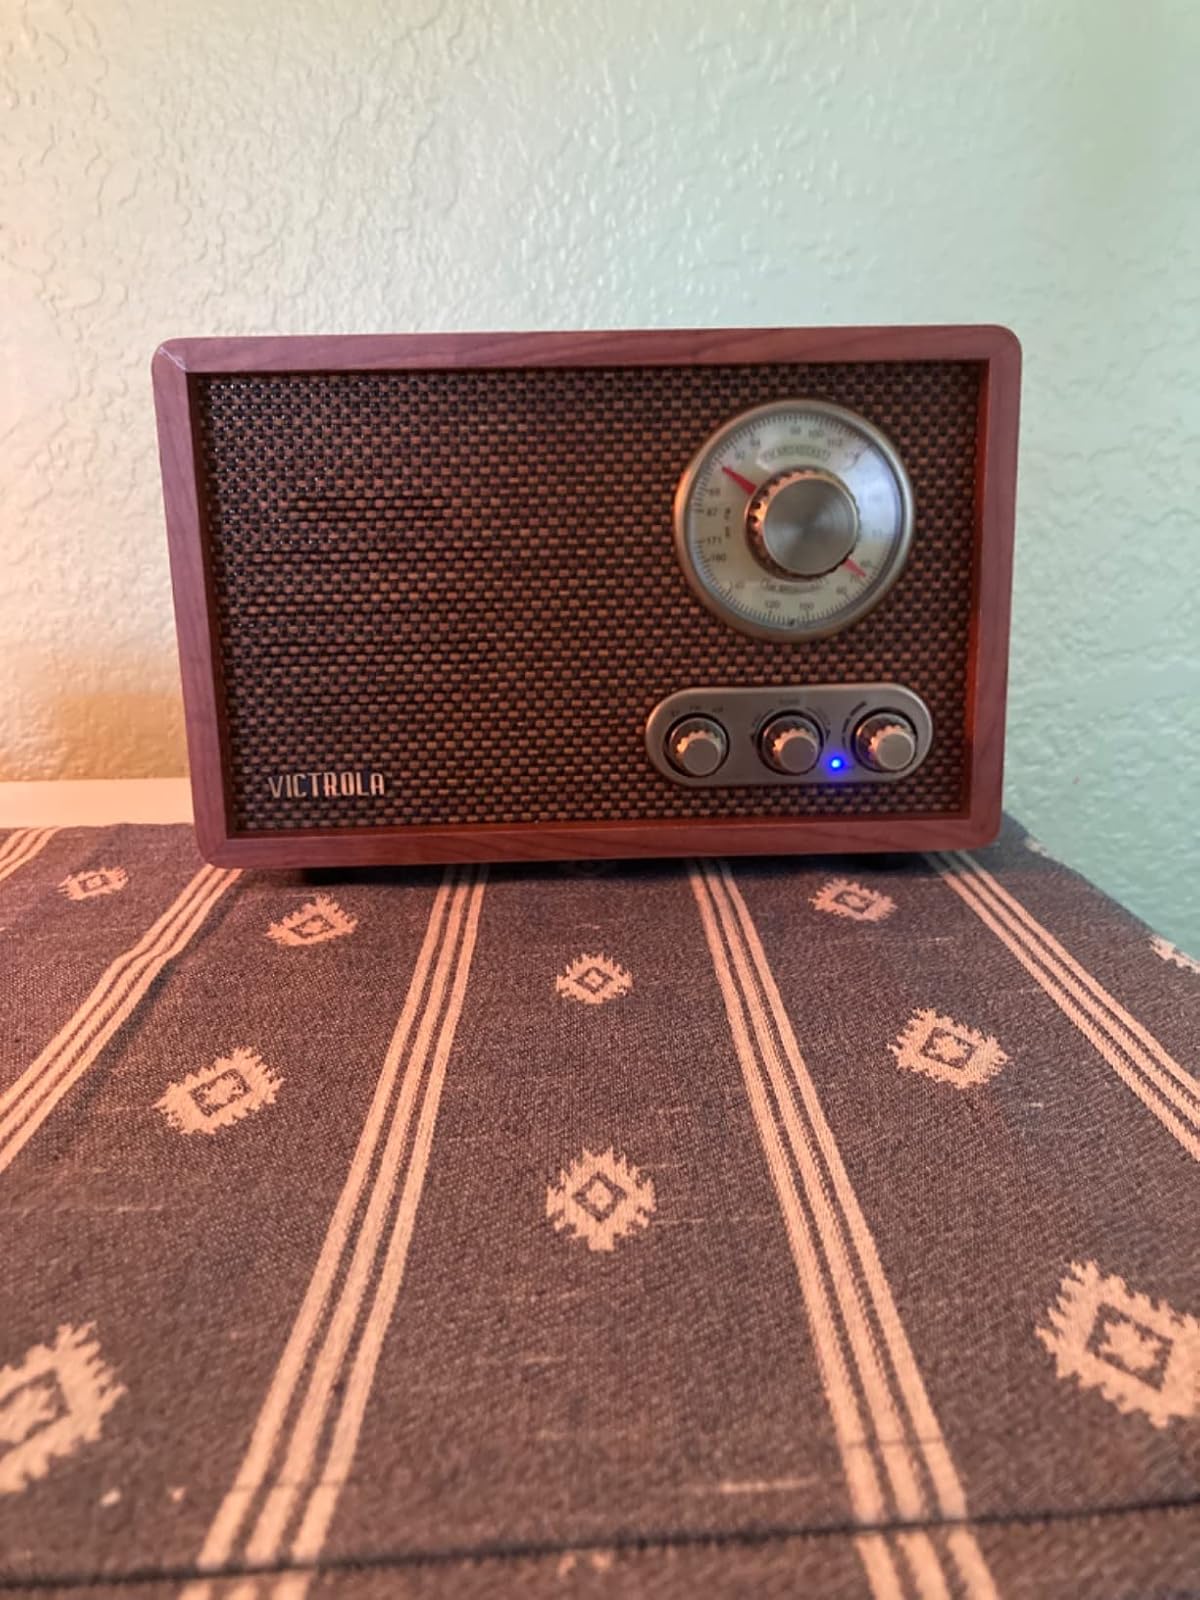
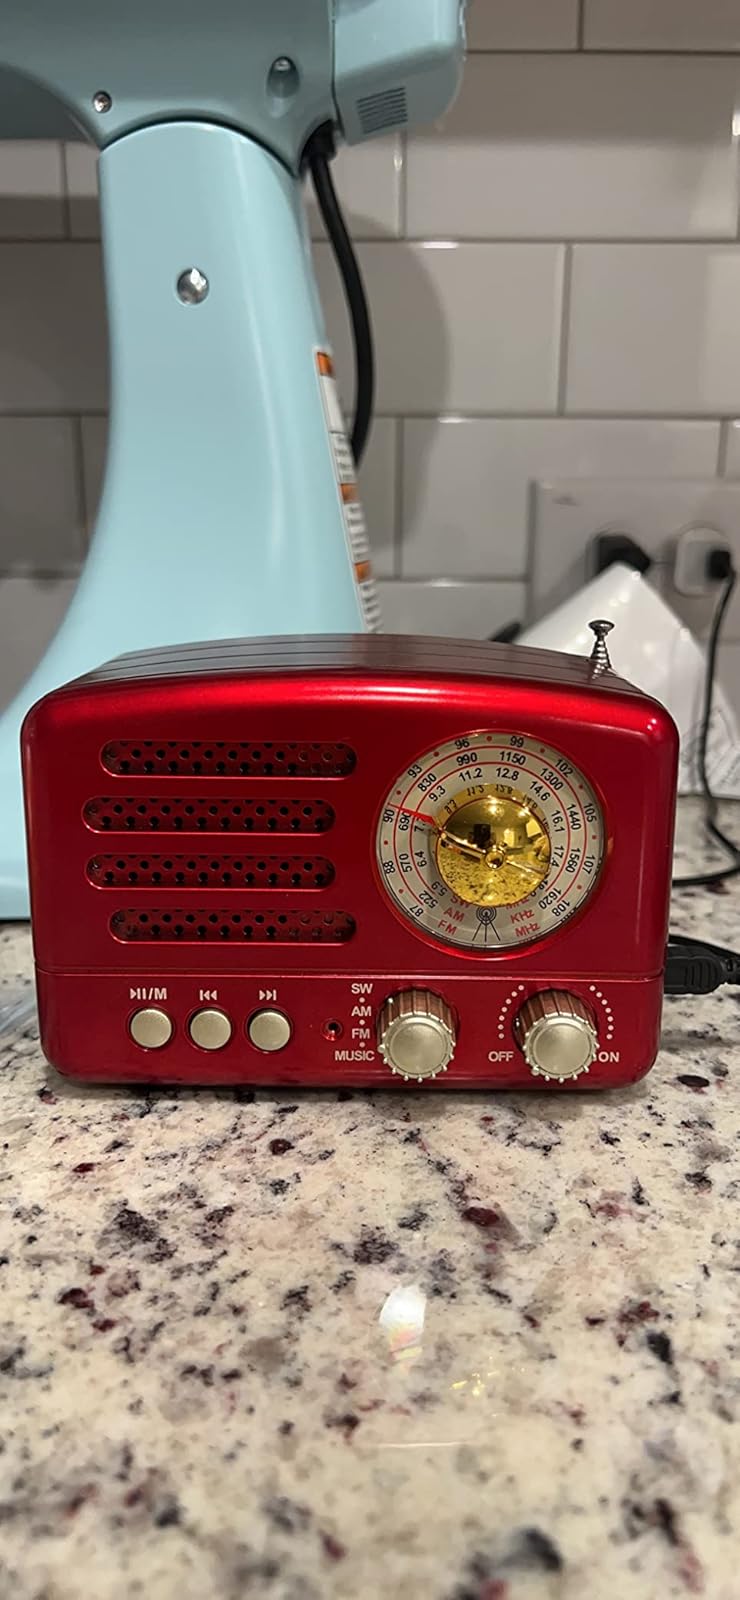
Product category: radio
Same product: no